Sefton Park

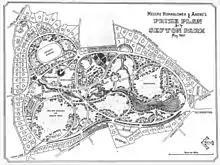

In 2005 the park received provisional approval for a major £5 million Heritage Lottery funded renovation project which involves the refurbishment and improvement of many of the park's features. The work began in June 2007 was expected to be completed in summer 2009. This work was very controversial with some regular users of the park as it included destroying trees and breeding sites of birds. The work led to the formation of the "Friends of Sefton Park" campaigns.